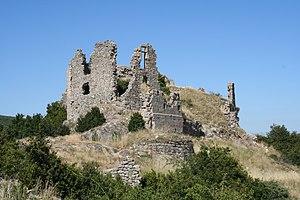
Les ruines du château de Pierregourde sont situées sur la commune de Gilhac-et-Bruzac dans le département de l'Ardèche.
La liste des châteaux de l'Ardèche recense de manière non exhaustive les mottes castrales ou châteaux de terre, les châteaux, château fort ou château de plaisance, les châteaux viticoles, les maisons fortes, les manoirs, situés dans le département français de l'Ardèche. Il est fait état des inscriptions et classements au titre des monuments historiques.